Sira Rego

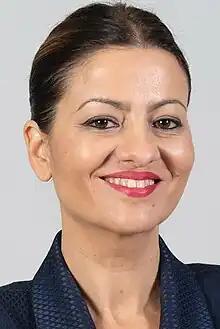
Official portrait, 2023

Sira Abed Rego (born 20 November 1973) is a Spanish dietitian and politician affiliated with United Left (IU) who has been serving as Minister of Youth and Children in the Government of Spain since 2023. Rego was a Member of the European Parliament between 2019 and 2023.